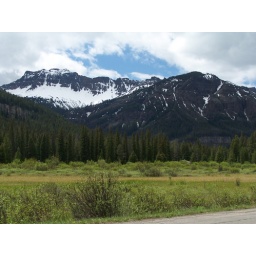
mountains near silver gate, mt